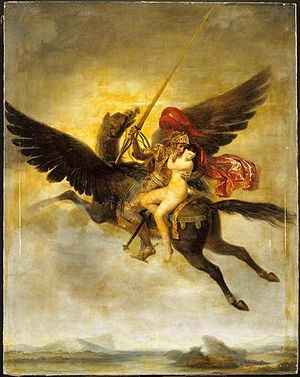
Hippogrif
Roger délivrant Angélique (Roger befrier Angélique) (1824) af Louis-Édouard Rioult beskriver scenen Orlando Furioso hvor Ruggiero redder Angelique mens han rider på en hippogriff.
En hippogrif er et fiktivt dyr har en bagkrop som en hest men forkrop/forben er som en løve og hoved som en grib eller ørn.